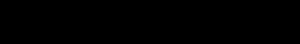
La palmitylation est la formation d'une liaison covalente entre un acide gras, comme l'acide palmitique, et un résidu de cystéine, moins fréquemment de sérine ou de thréonine, généralement sur une protéine membranaire. La palmitylation peut se produire sur quasiment tous les résidus de cystéine hormis ceux de l'extrémité N-terminale, et sa fonction précise varie selon la protéine considérée.